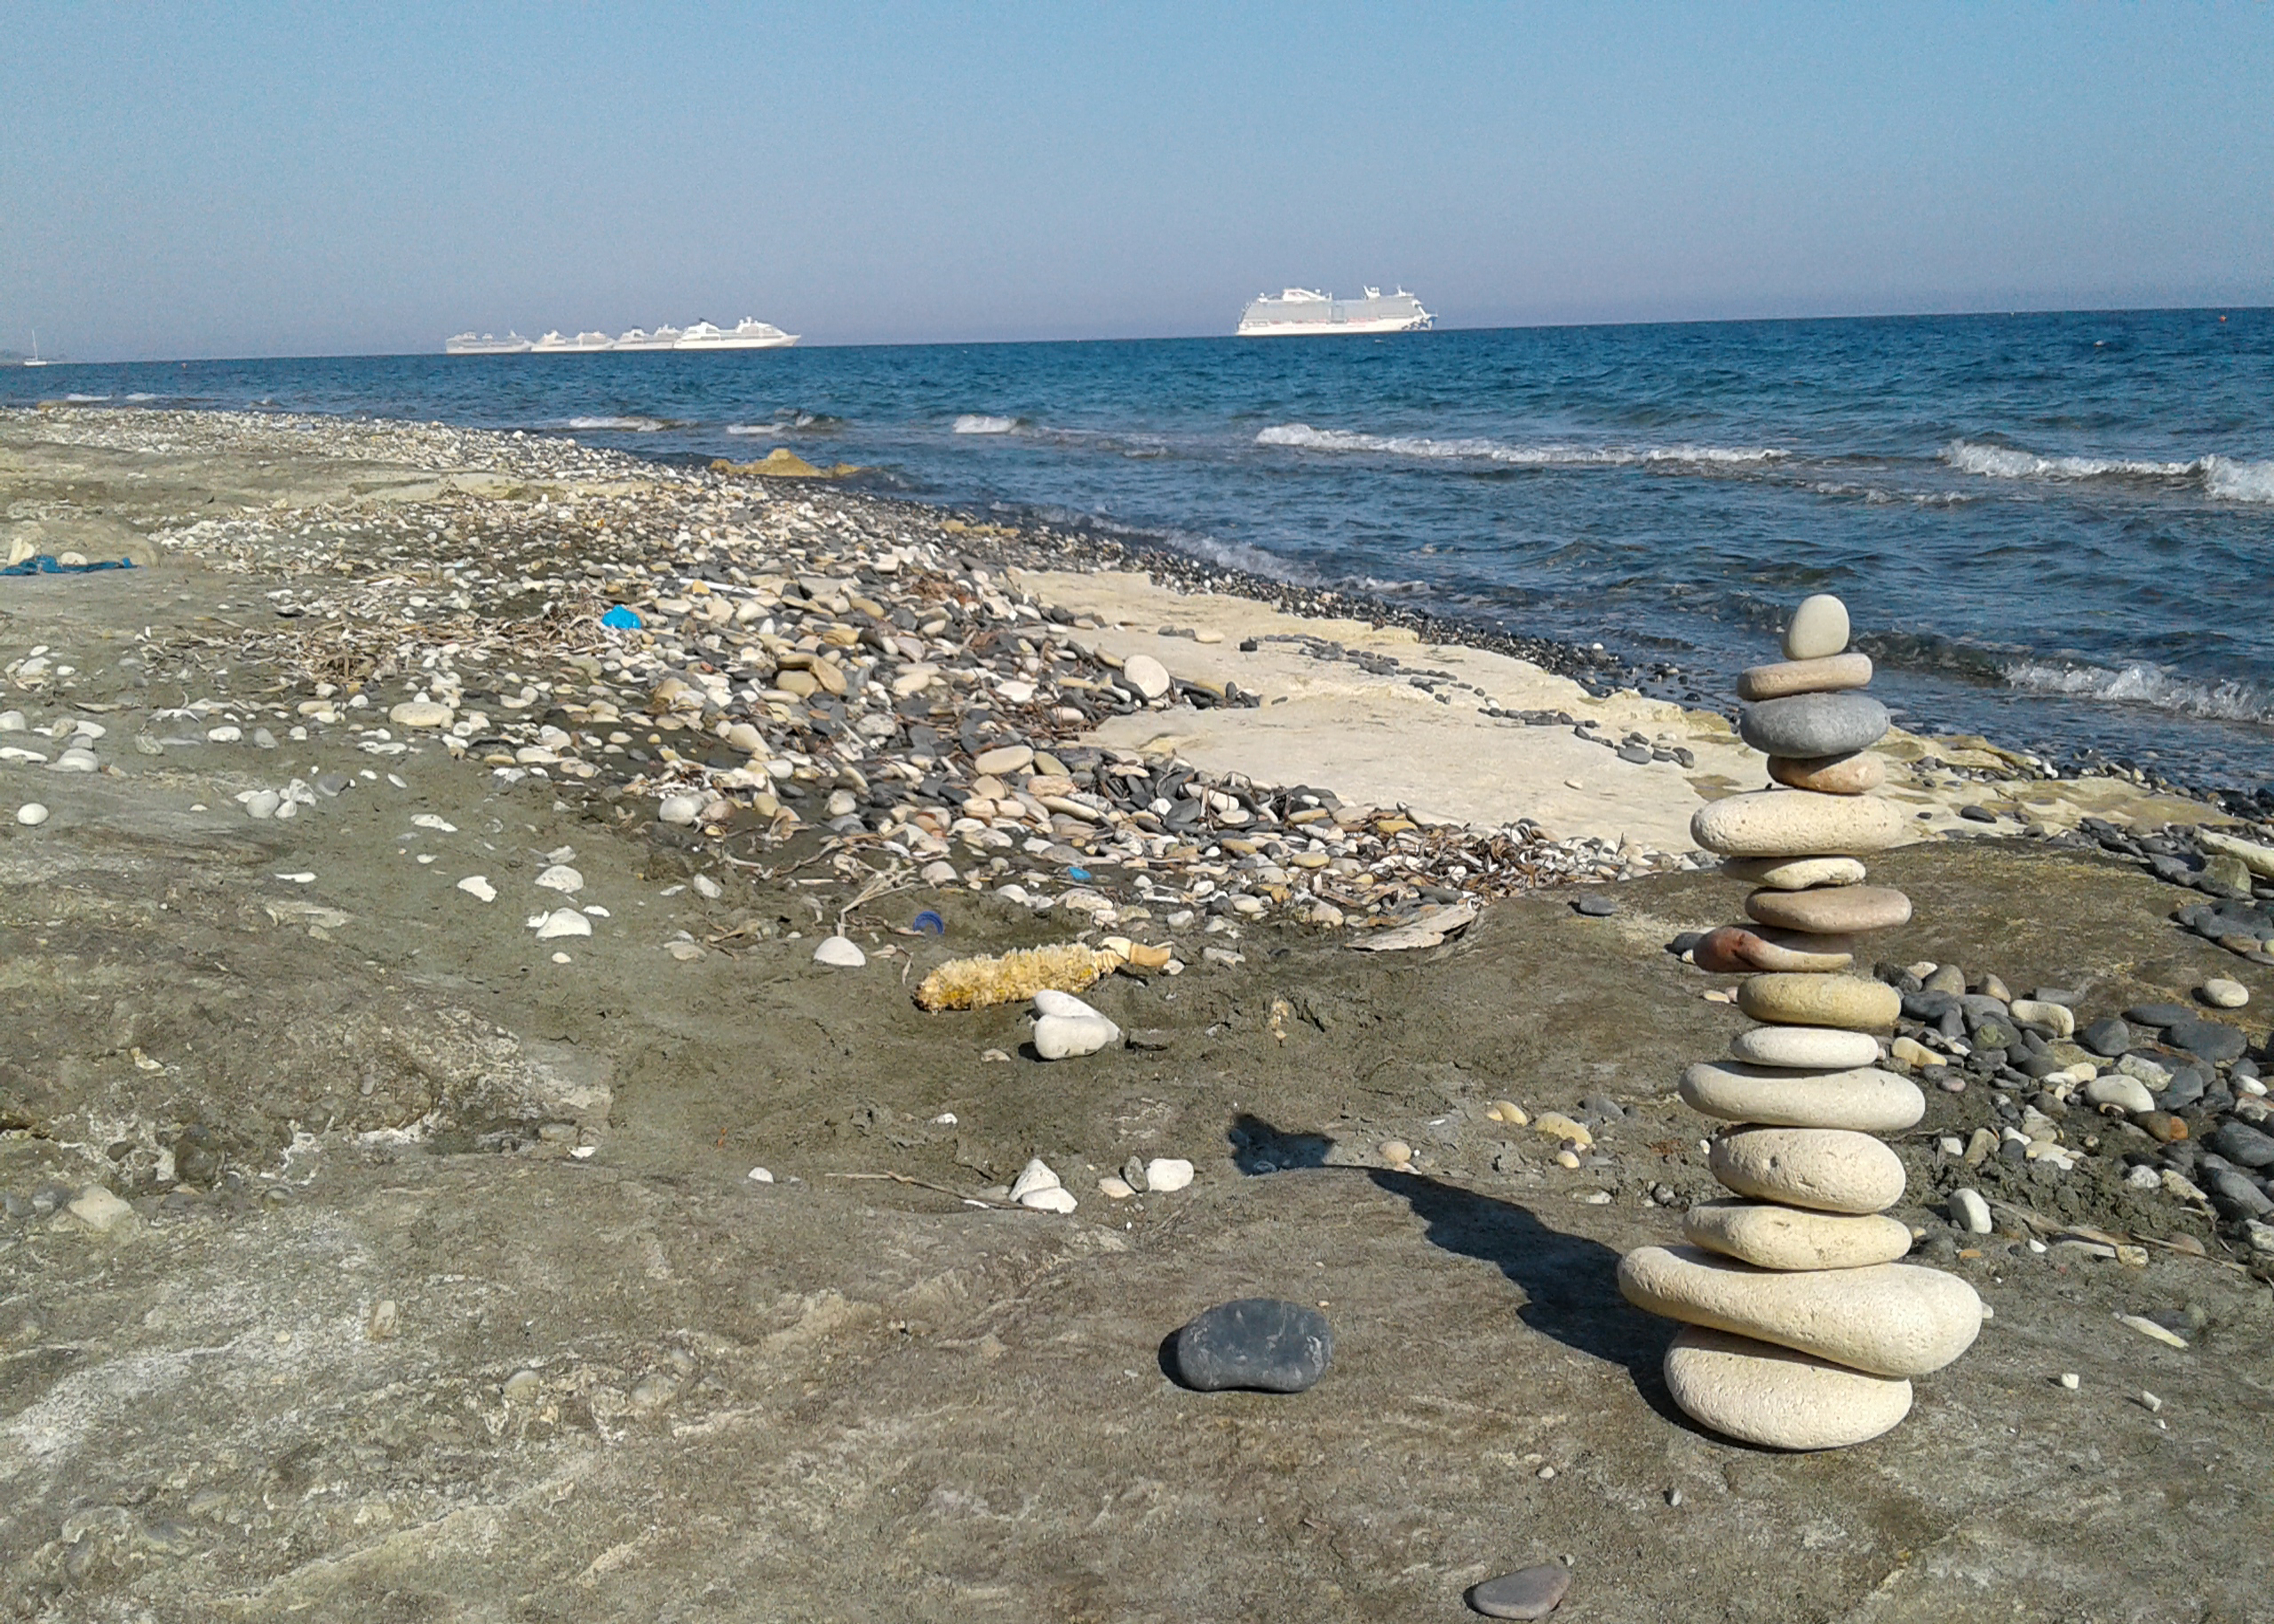
sky, sea, water, gravel, sand, blue, azure, natural environment, wood, beach, coastal and oceanic landforms, wind wave, shore, horizon, calm, landscape, geology, pebble, rock, coast, boat, ocean, wave, circle, soil, shadow, tropics, art, cape, pollution, tourism, tide